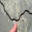
Label: worm